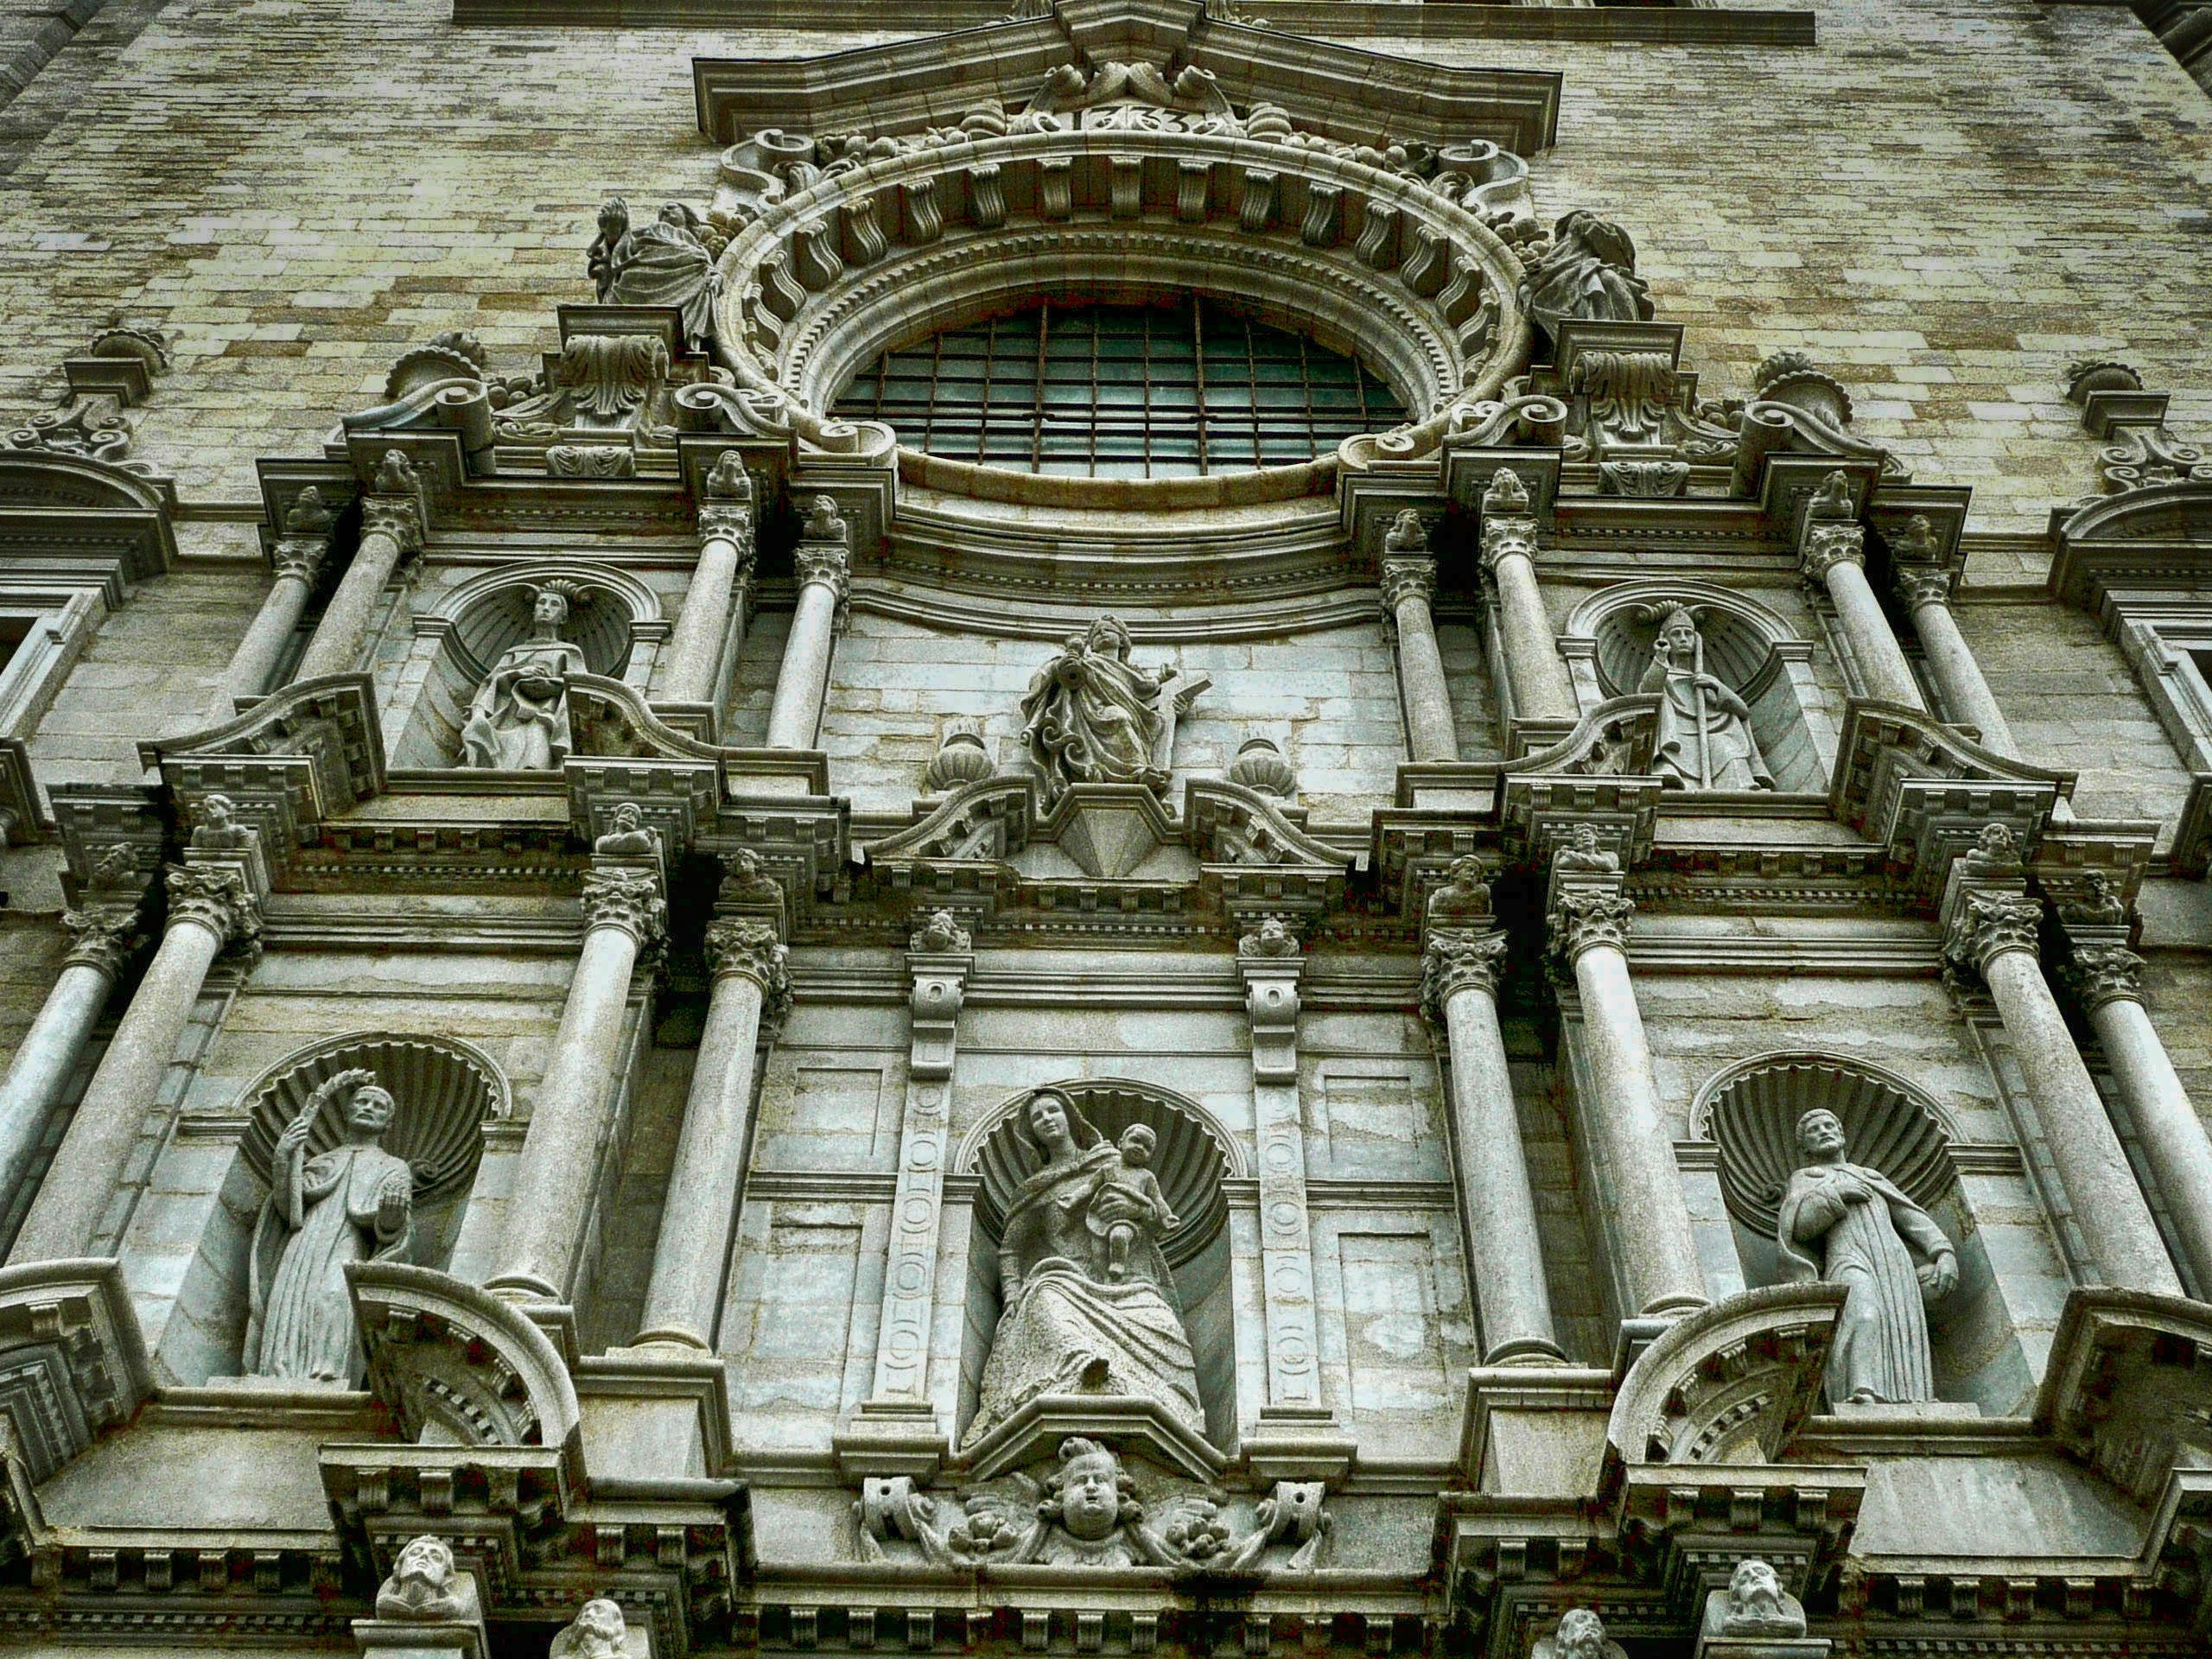
architecture, structure, building, palace, landmark, facade, church, cathedral, historic, place of worship, baptistery, sculpture, hdr, art, spain, ornate, decorative, symmetry, synagogue, basilica, gothic architecture, girona, ancient history